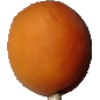
Label: Apricot 1